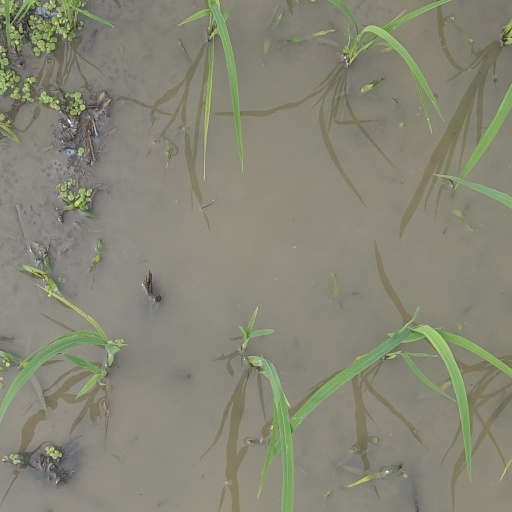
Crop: rice